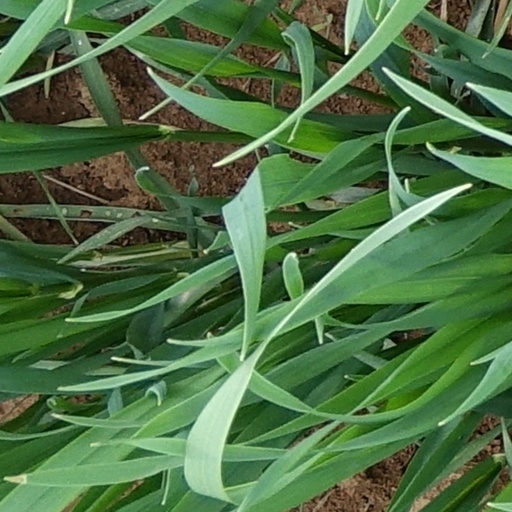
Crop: wheat